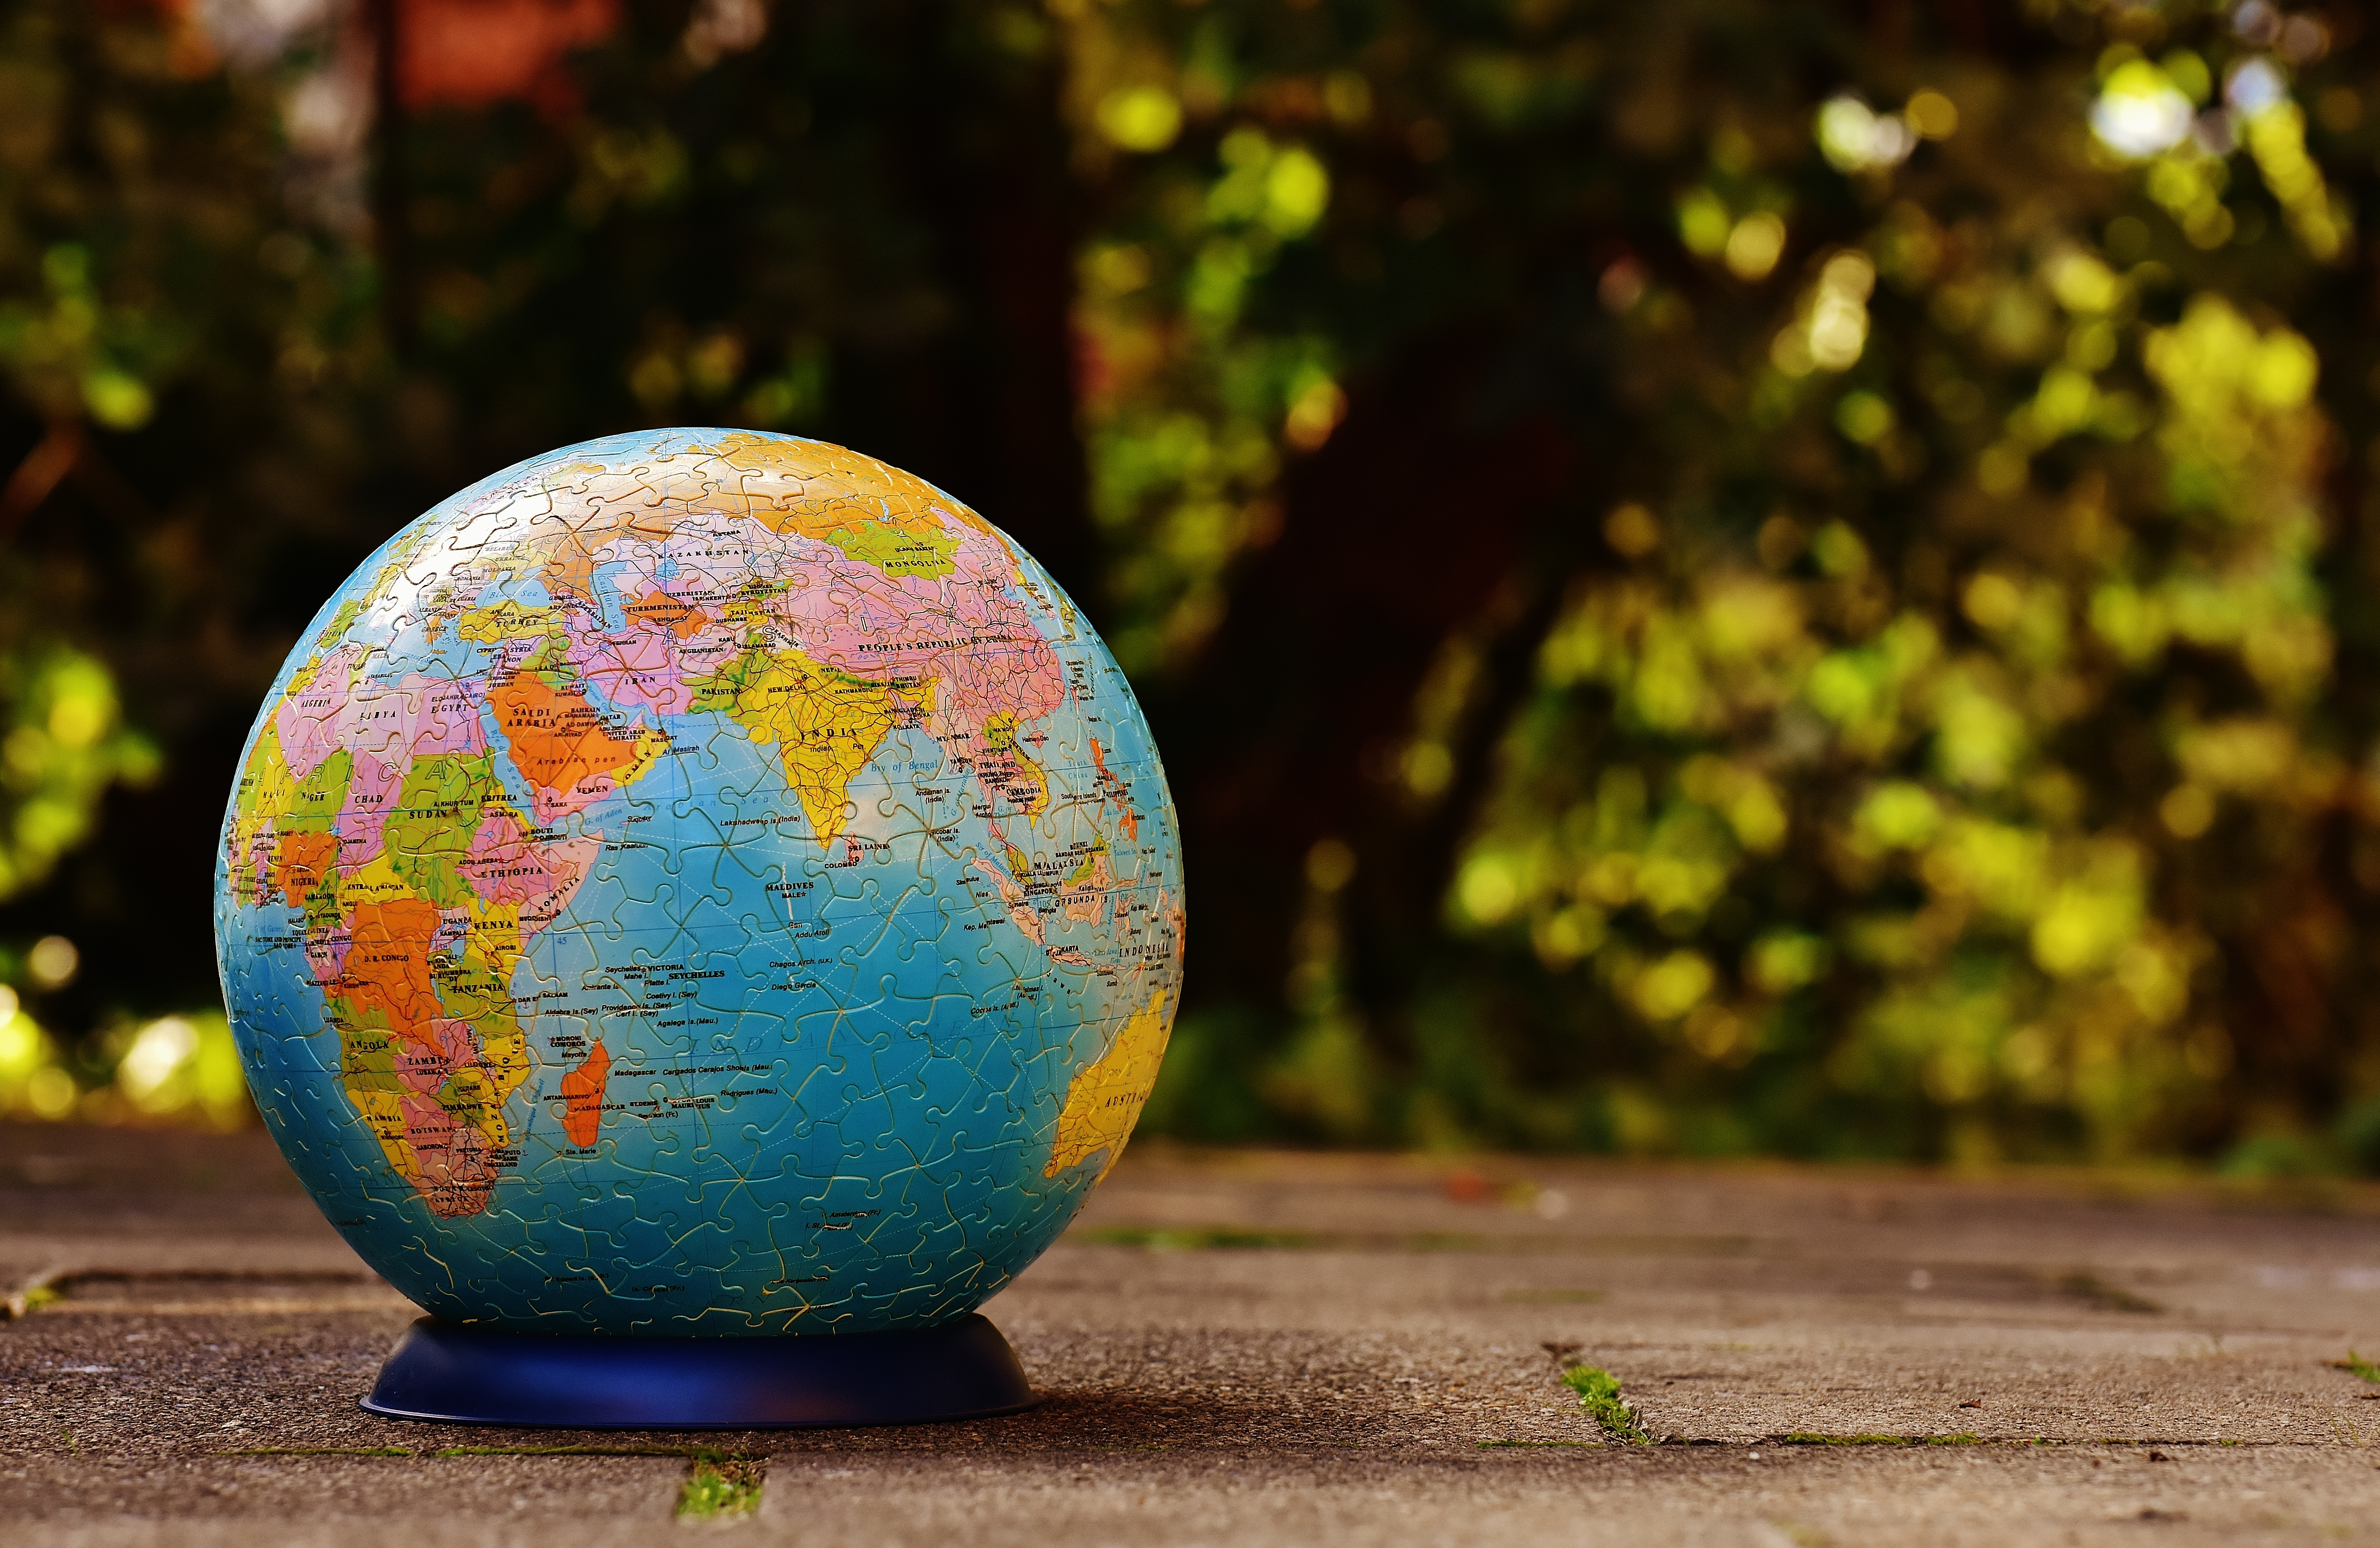
tree, light, play, sunlight, leaf, flower, green, reflection, color, autumn, yellow, season, globe, stand, fun, toys, puzzle, shape, puzzle ball, tricky, patience games, puzzle piece